William Shakespeare's Julius Caesar

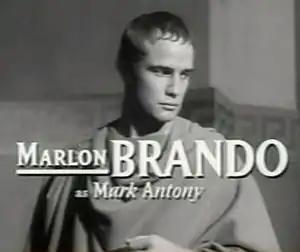
Marlon Brando in the film's trailer.

Many actors in this film had experience in the play. John Gielgud had played Mark Antony at the Old Vic Theatre in 1930 and Cassius at the Shakespeare Memorial Theatre in Stratford-upon-Avon in 1950, James Mason had played Brutus at the Abbey Theatre in Dublin in the 1940s, and John Hoyt, who plays Decius Brutus, also played him in the Mercury Theatre's 1937 stage version. Gielgud later played the title role in the 1970 film with Charlton Heston, Jason Robards and Richard Johnson (as Cassius) and in a stage production directed by John Schlesinger at the Royal National Theatre. John Houseman, who had produced the famous 1937 Broadway version of the play starring Orson Welles and the Mercury Theatre, also produced the MGM film. By this time, however, Welles and Houseman had had a falling out, and Welles had nothing to do with the 1953 film. P. M. Pasinetti, an Italian writer, scholar, and teacher at the University of California, Los Angeles, served as a technical advisor.